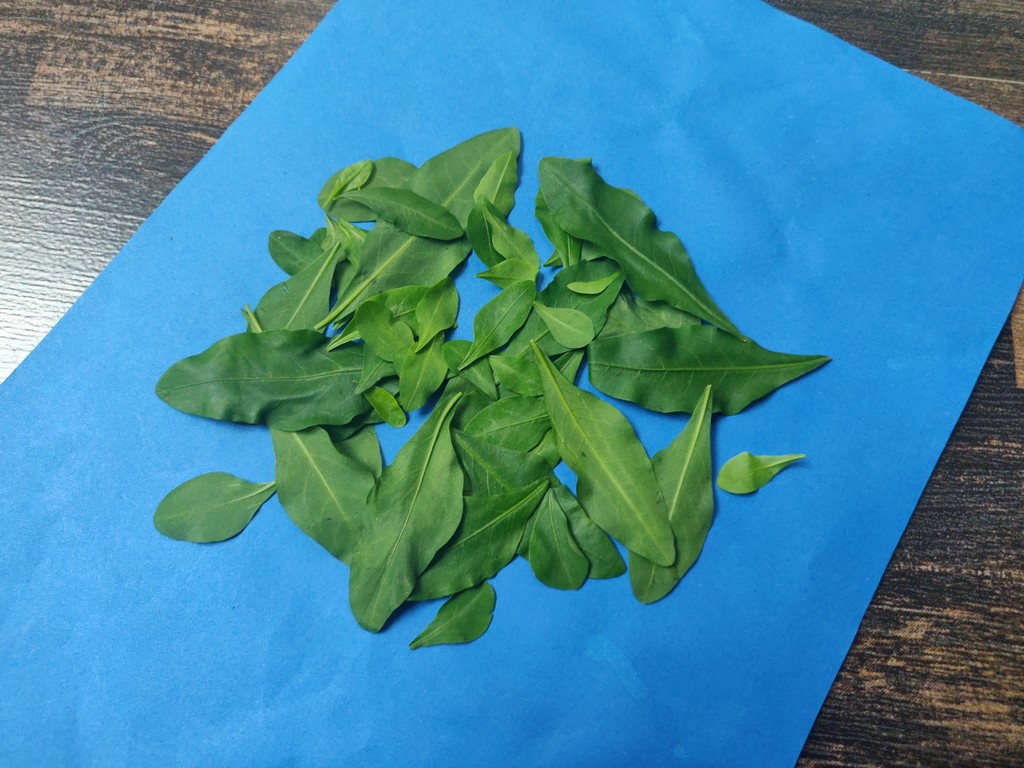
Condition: Healthy
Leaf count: multiple
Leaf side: unknown